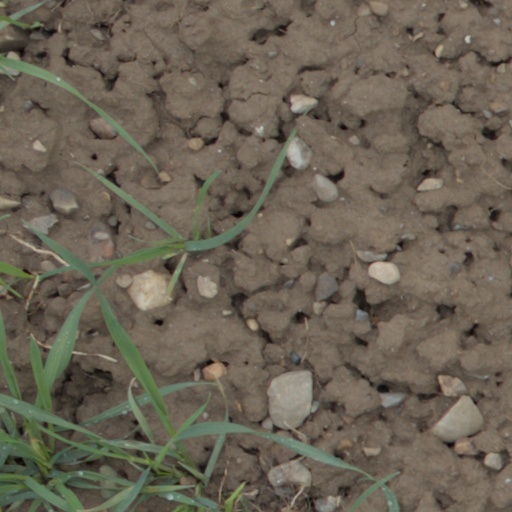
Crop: wheat